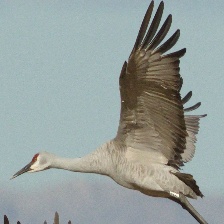
Species: SANDHILL CRANE
Scientific name: GRUS CANADENSIS
ImageNet parent category: crane